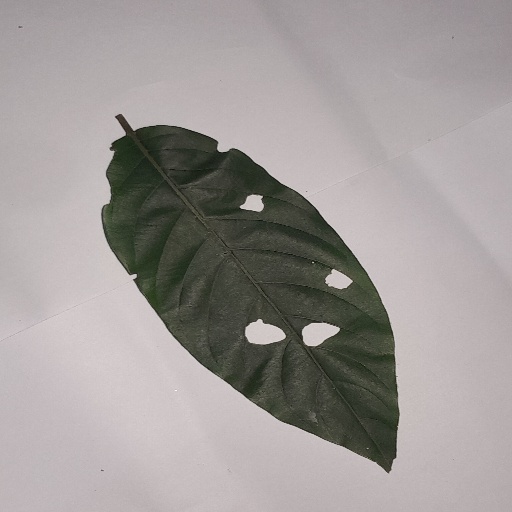
Species: HariTaki
Leaf condition: Shot Hole